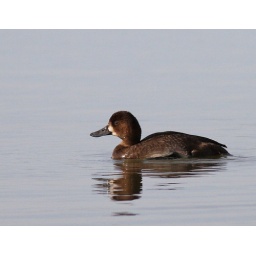
I was rather lucky to have a closer opportunity from these visiting migrant ducks swimming near shore.